Al Salvi

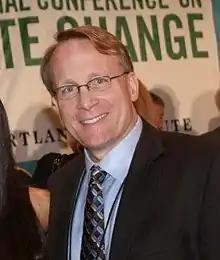
Al Salvi in 2014

Albert J. Salvi III (born April 25, 1960) is an American attorney, politician, and former radio talk show host. He served as a member of the Illinois House of Representatives and was a Republican nominee for the United States Senate and Illinois Secretary of State. He is the managing partner of the Illinois law firm Salvi & Maher, a personal injury law firm headquartered in Libertyville, and with branch offices in Chicago, Richmond and Waukegan. Salvi has been practicing law for 39 years, and is considered one of the nation's top litigation attorneys.